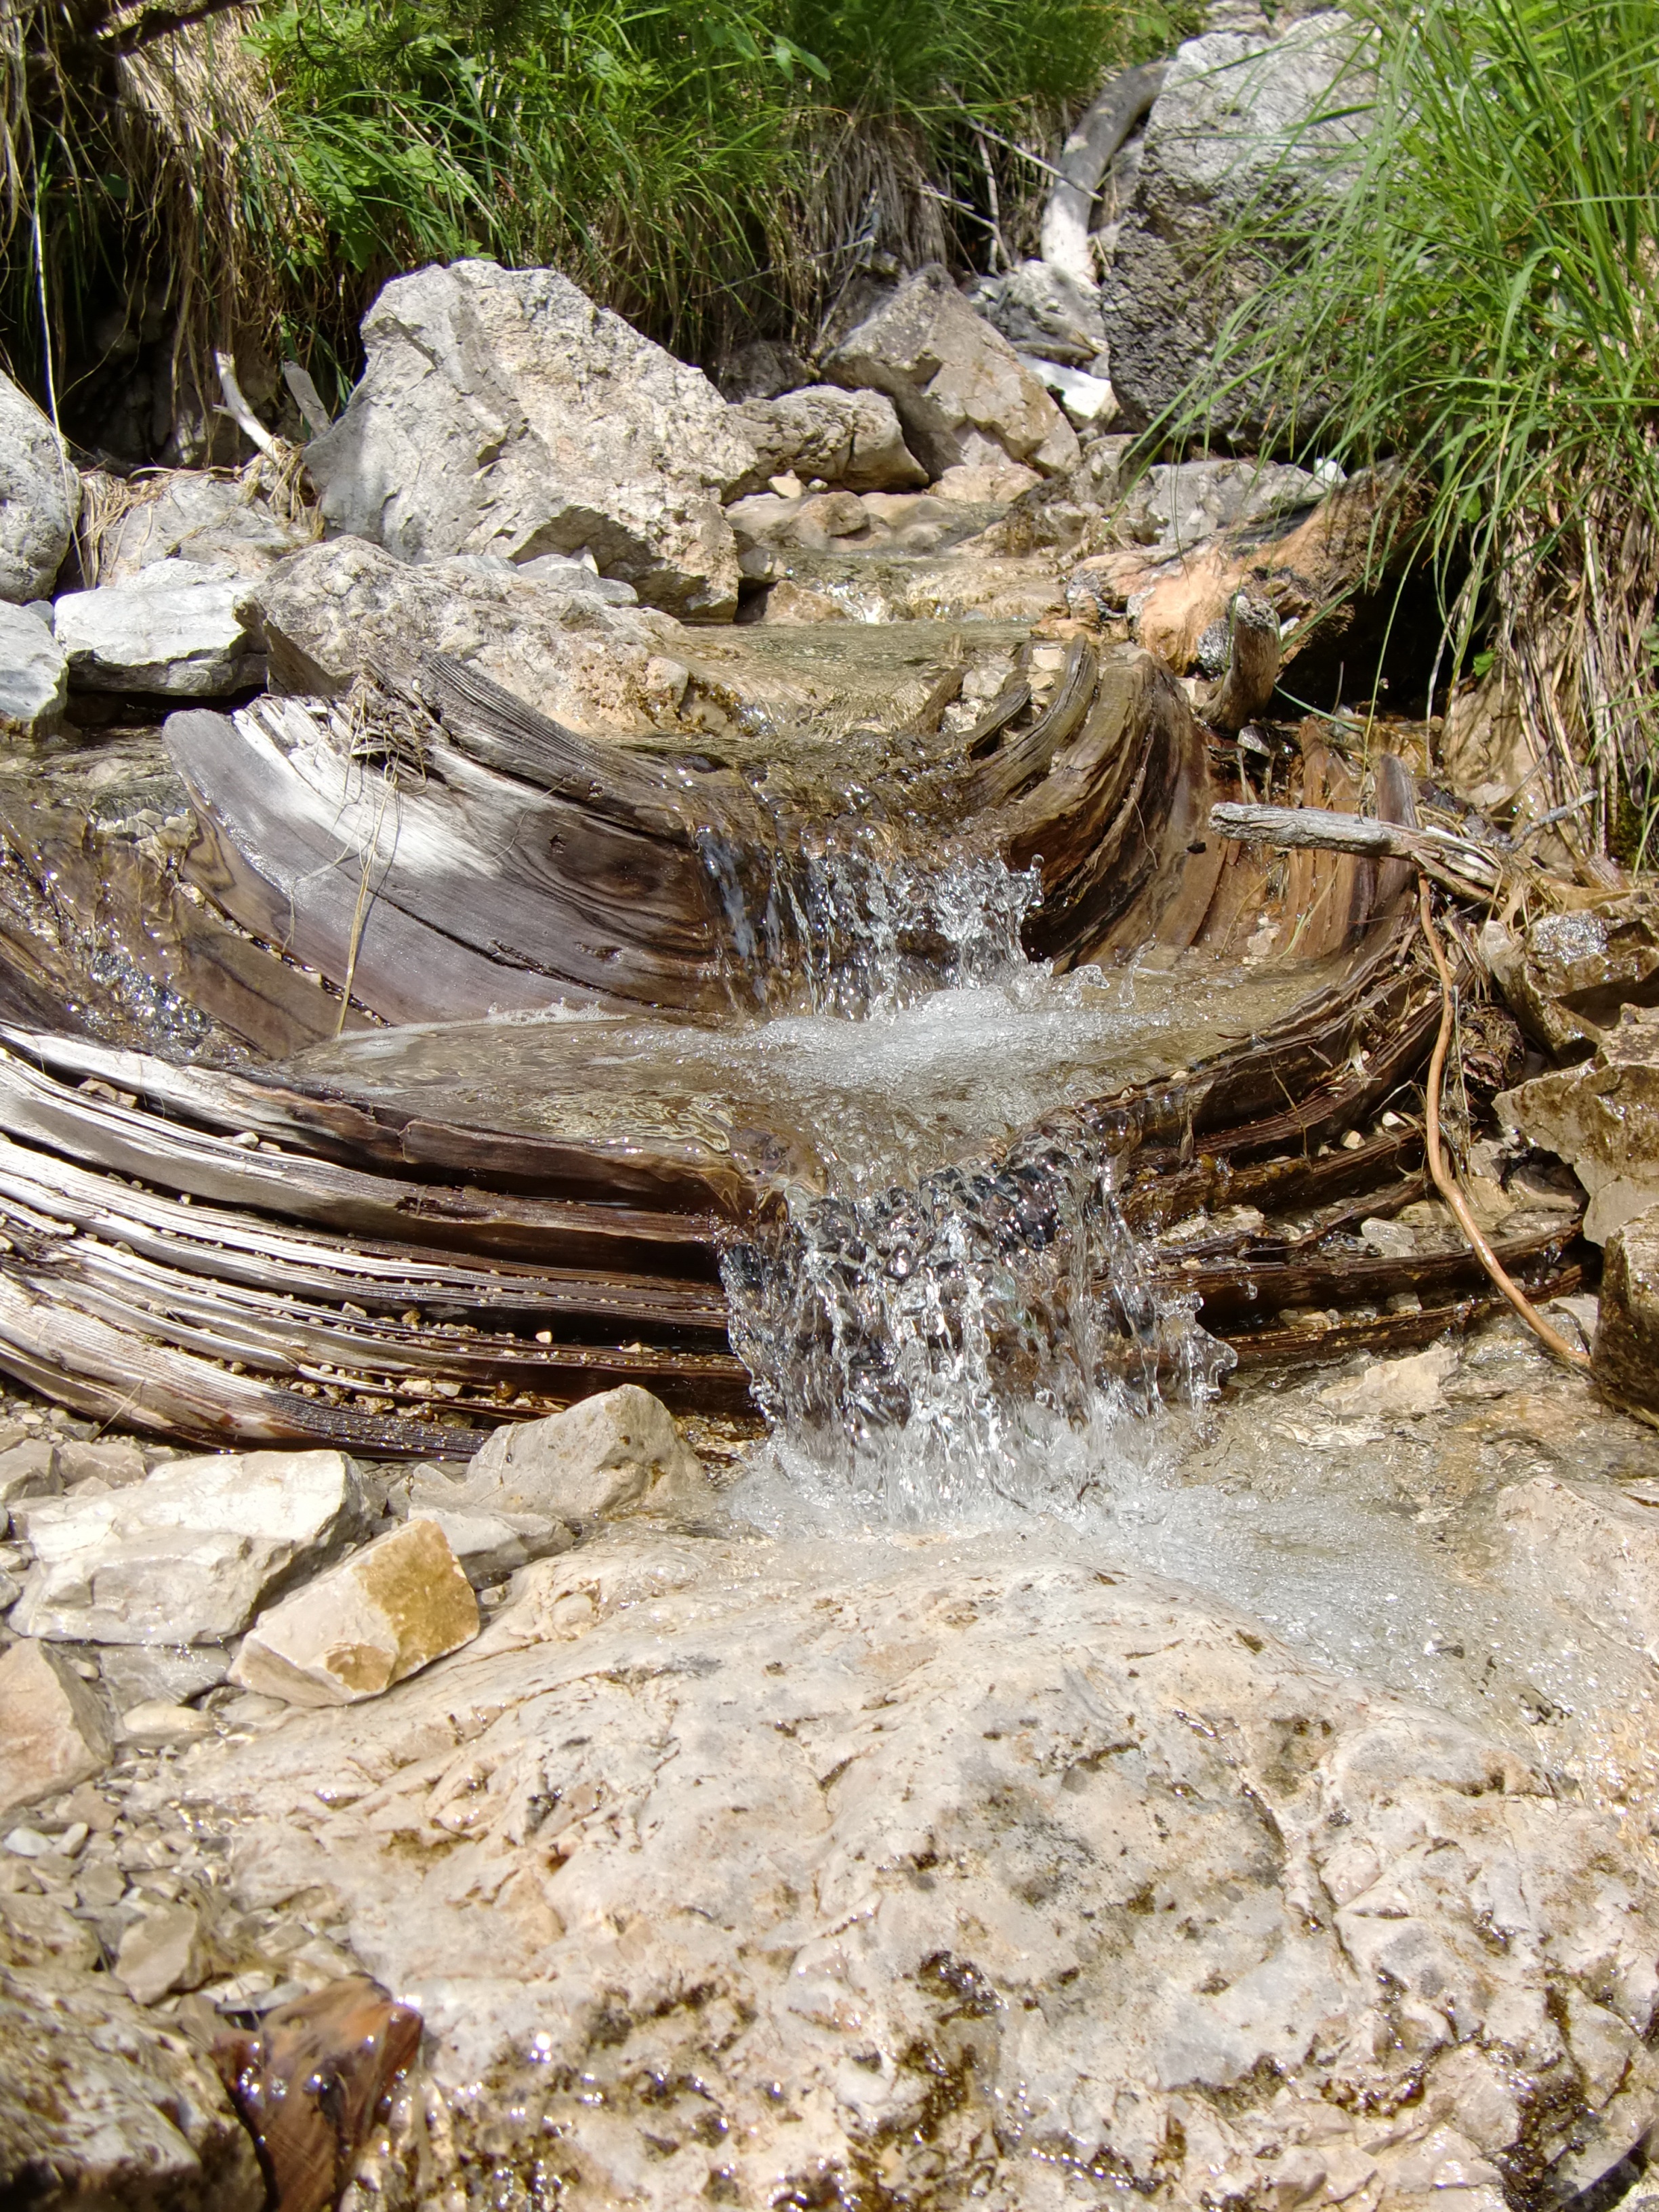
landscape, water, nature, rock, waterfall, creek, clear, stream, flow, splash, rapid, drip, geology, bach, waters, water feature, water running, mountain stream